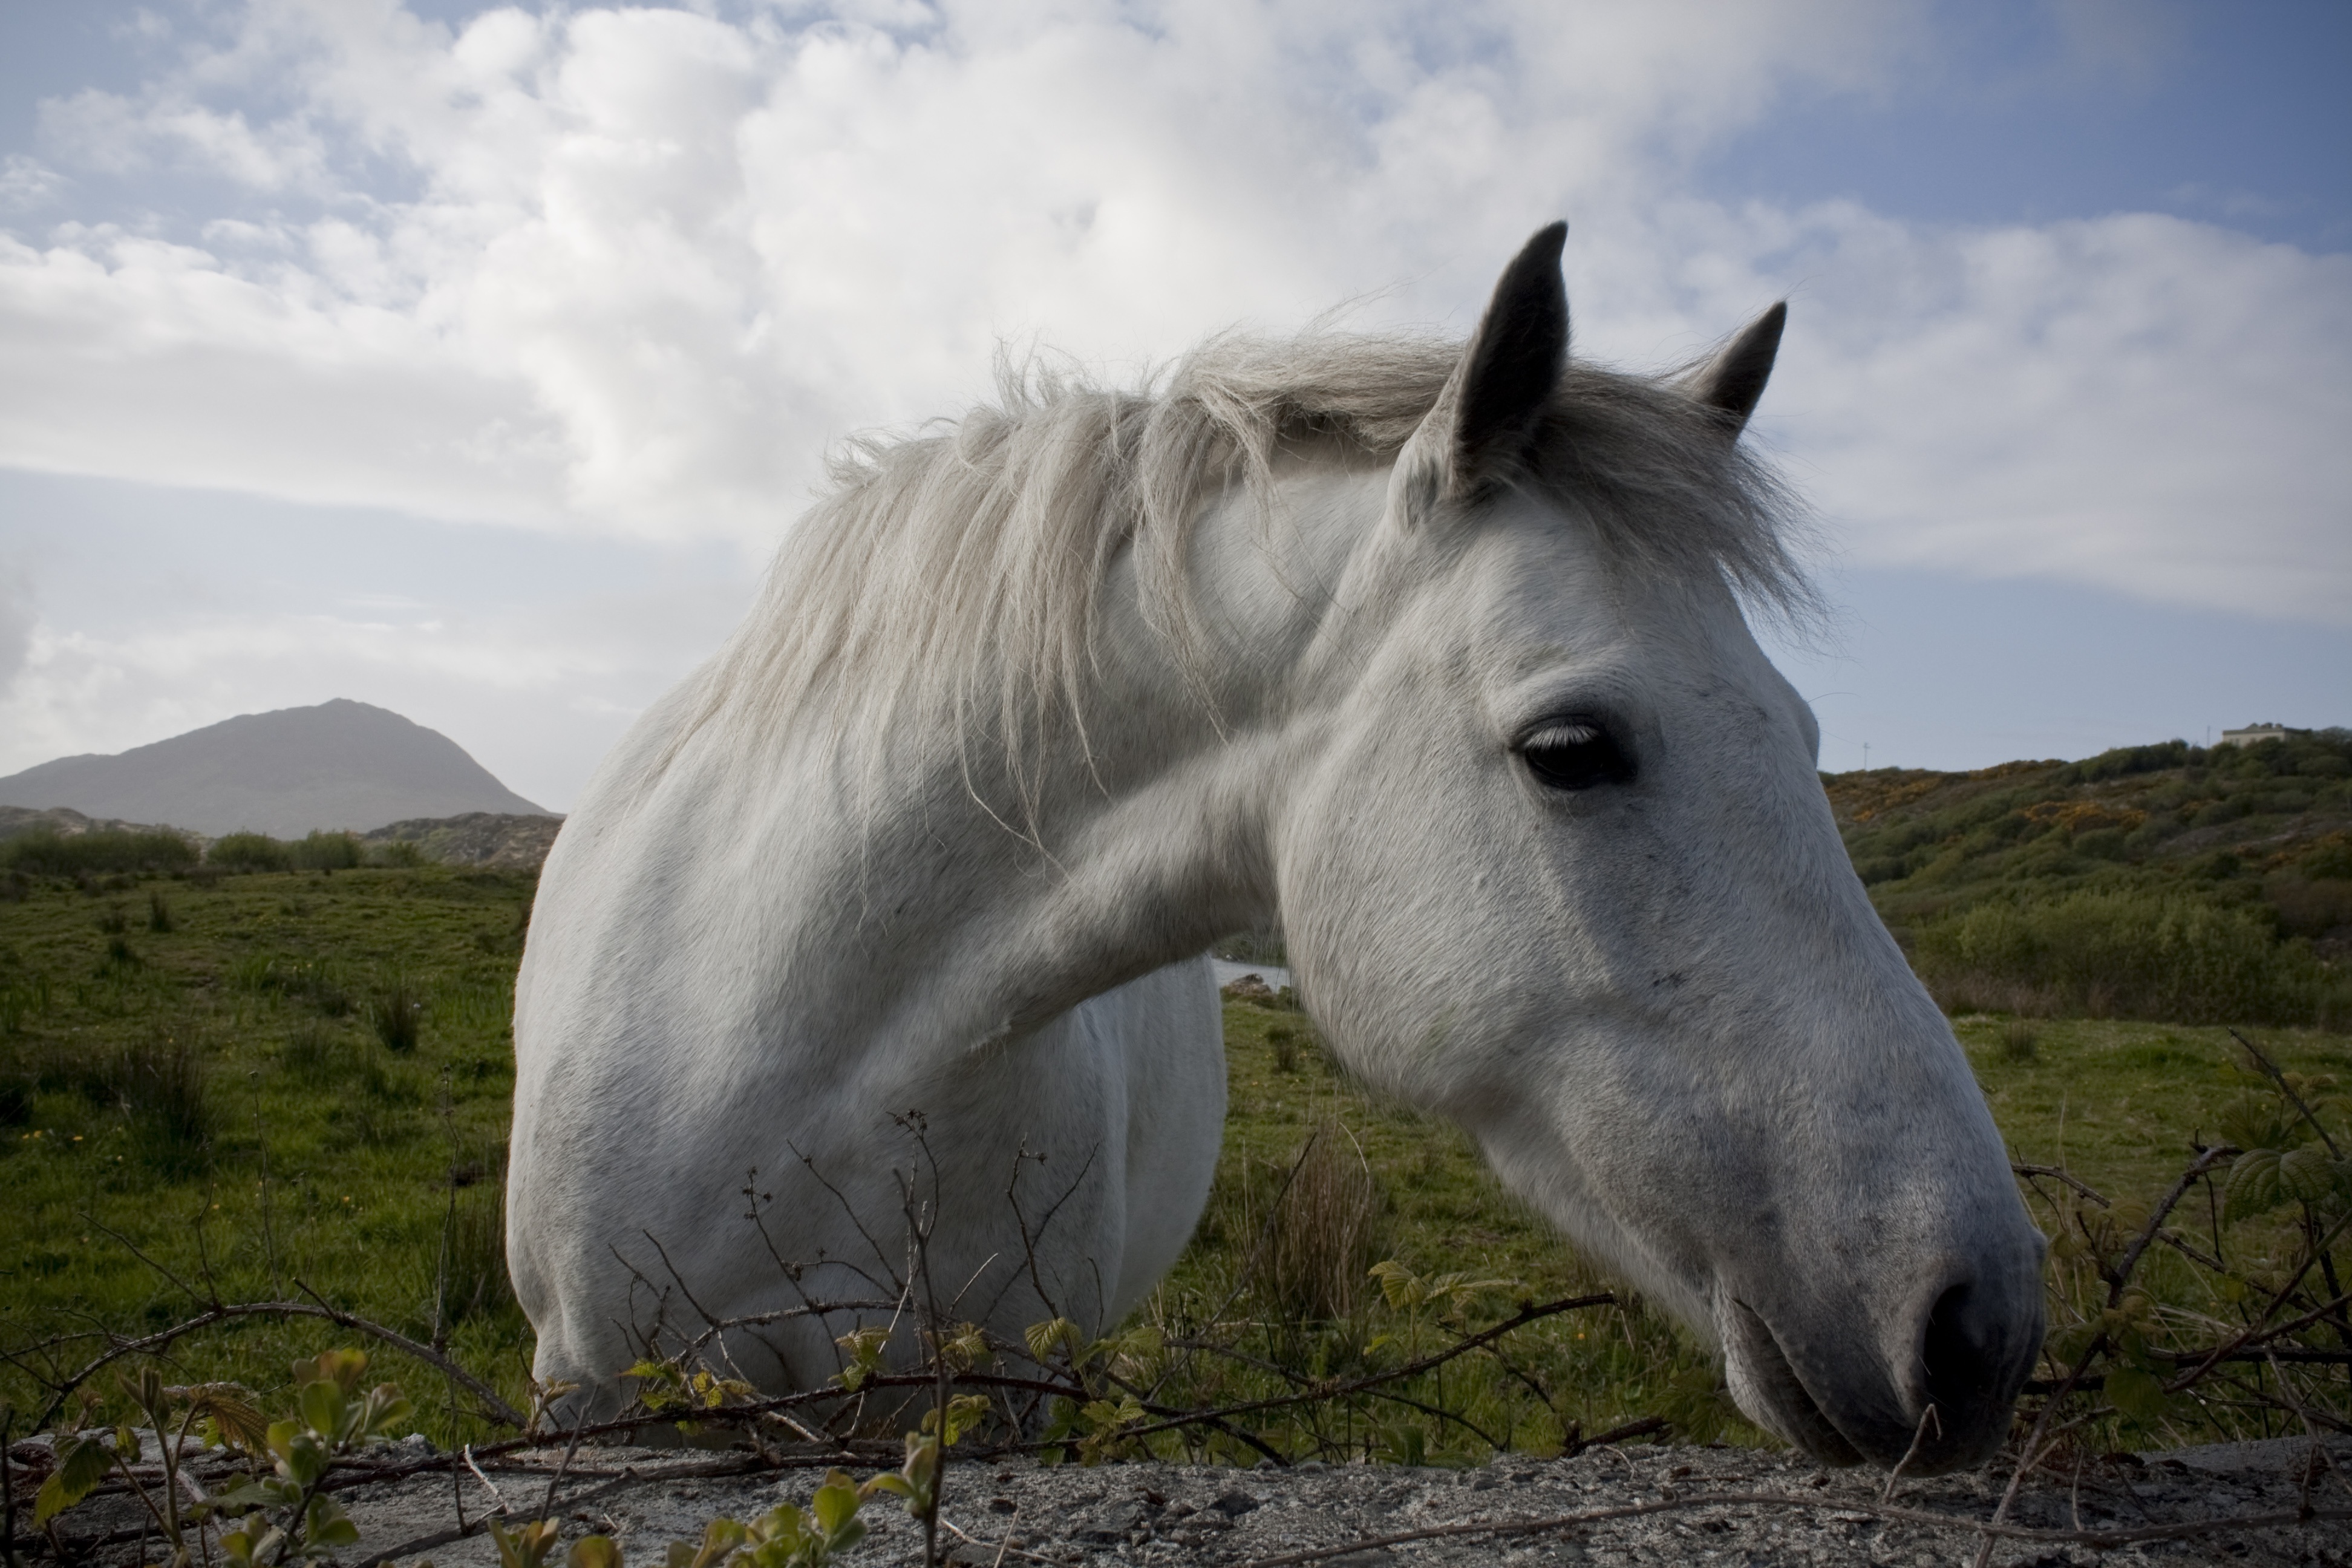
nature, prairie, pasture, horse, natural, mammal, stallion, mane, whitehorse, mare, rural area, horse like mammal, mustang horse